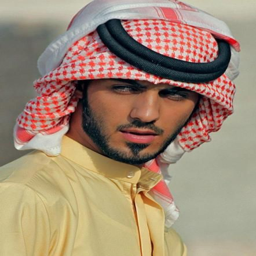
men were booted because of their smoldering good looks .